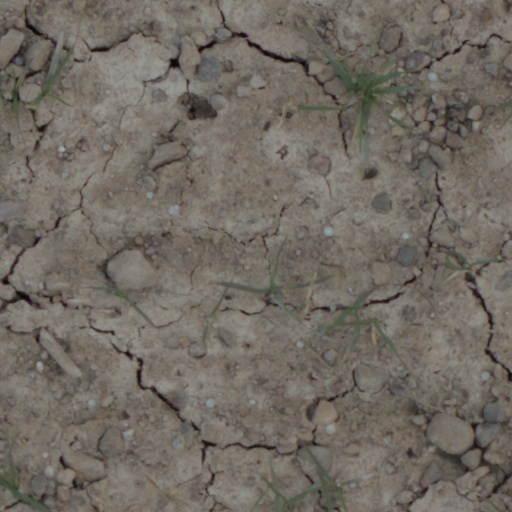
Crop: wheat